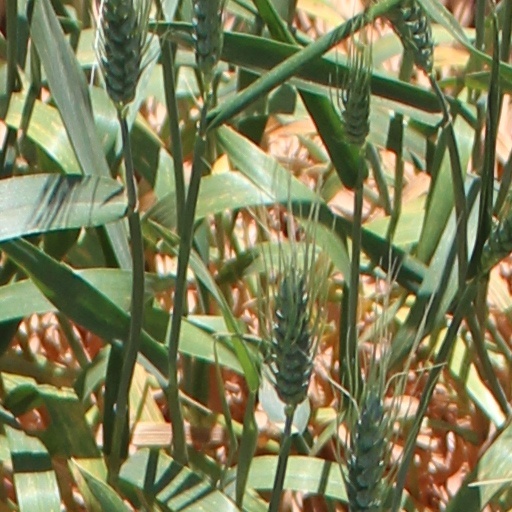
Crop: wheat